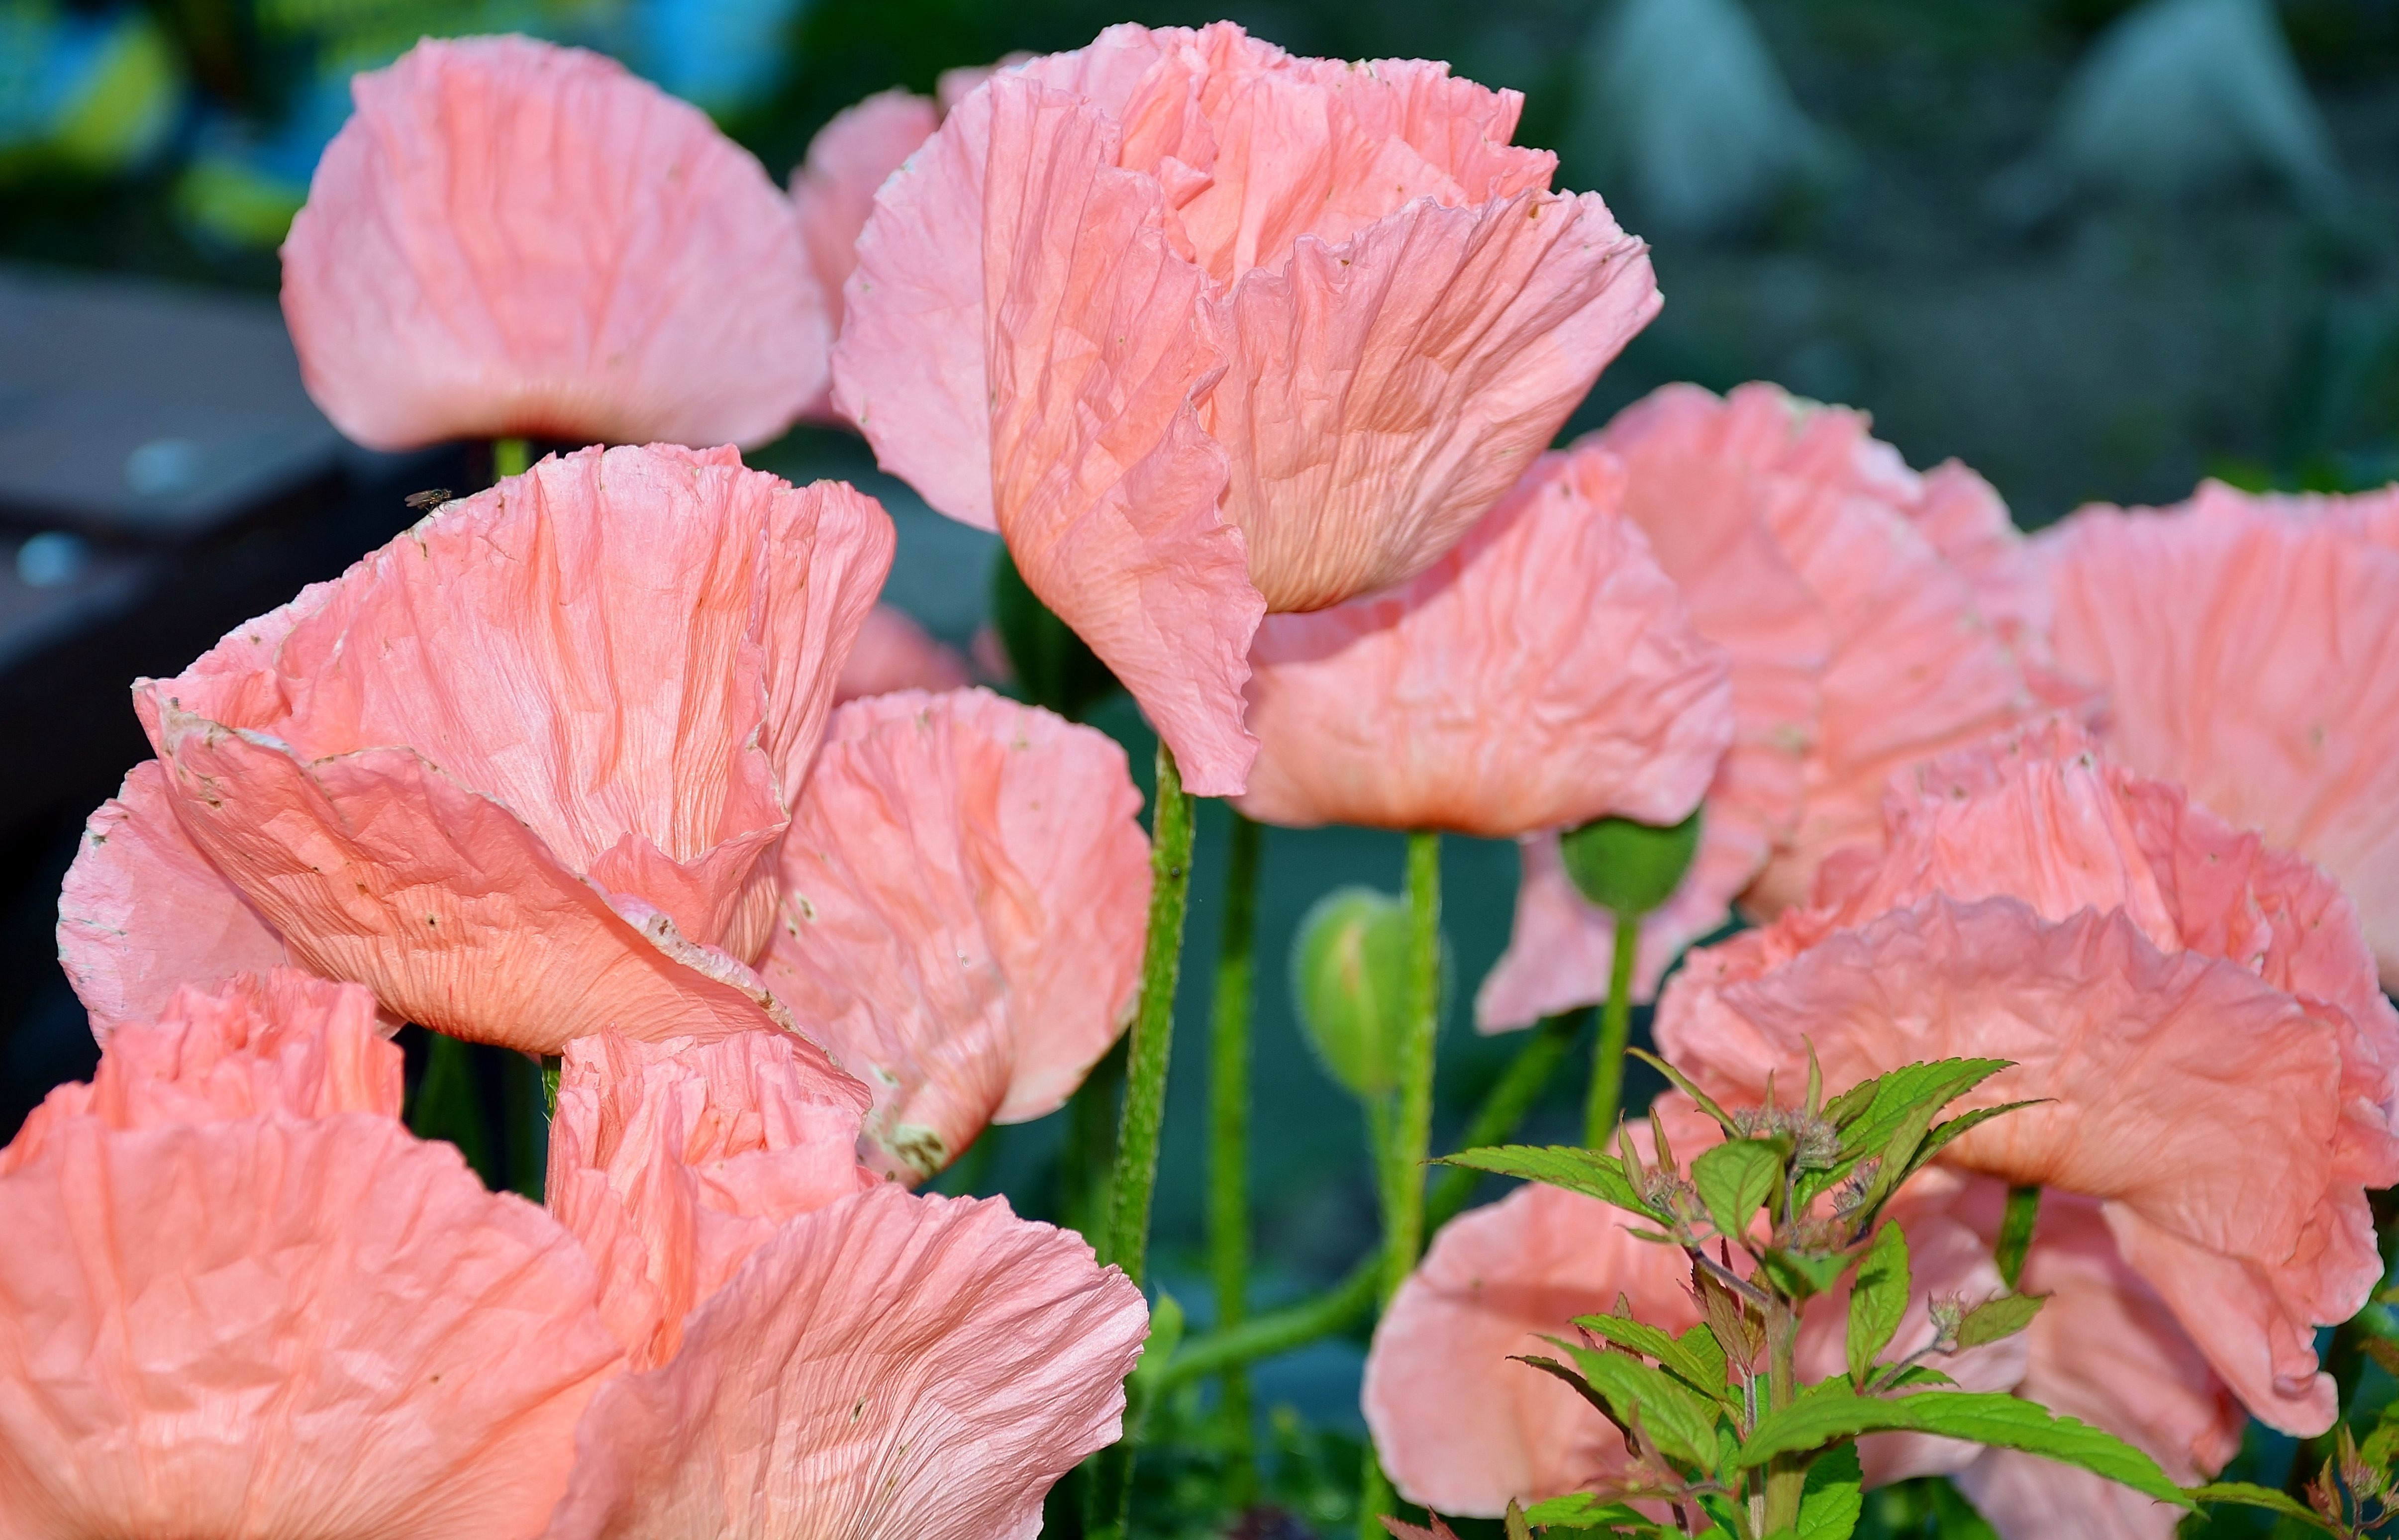
nature, blossom, plant, leaf, flower, petal, summer, red, botany, pink, flora, flowers, close up, poppy, macro photography, summer flowers, flowering plant, summer plant, light pink, annual plant, land plant, poppy family, wallmo